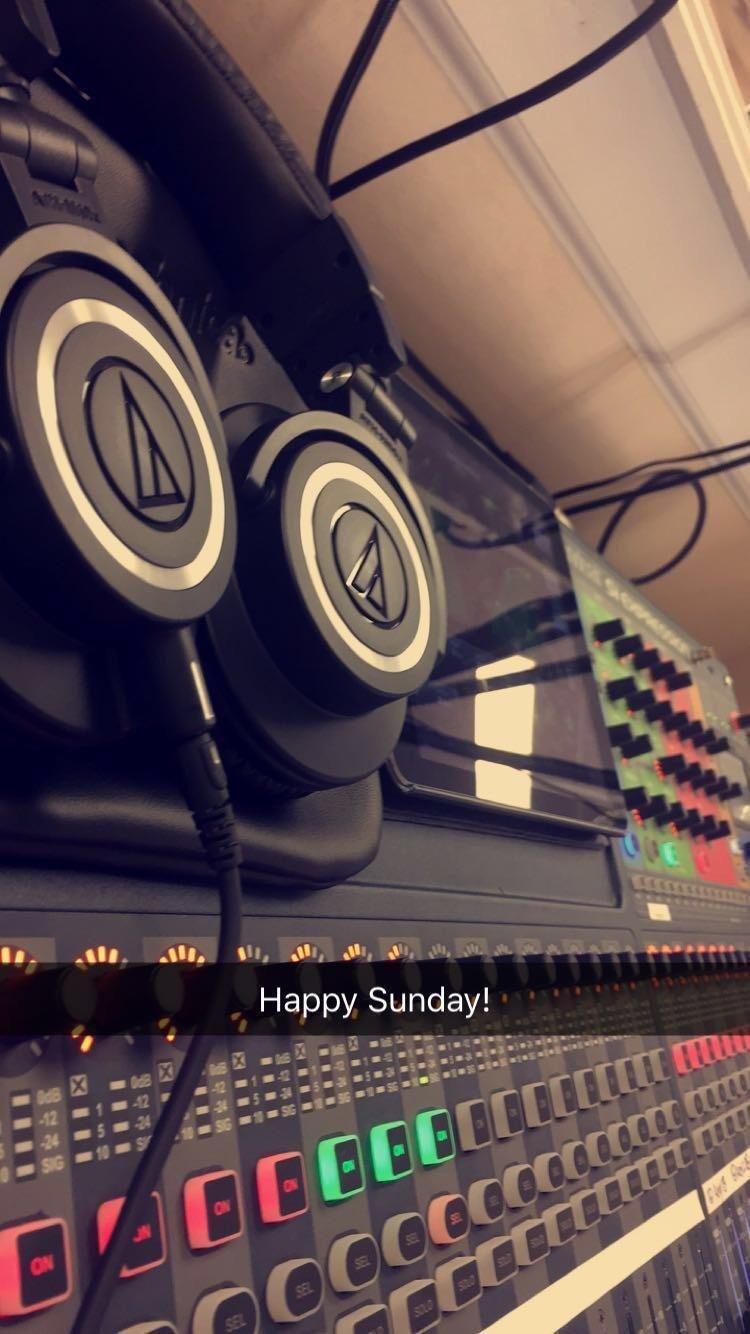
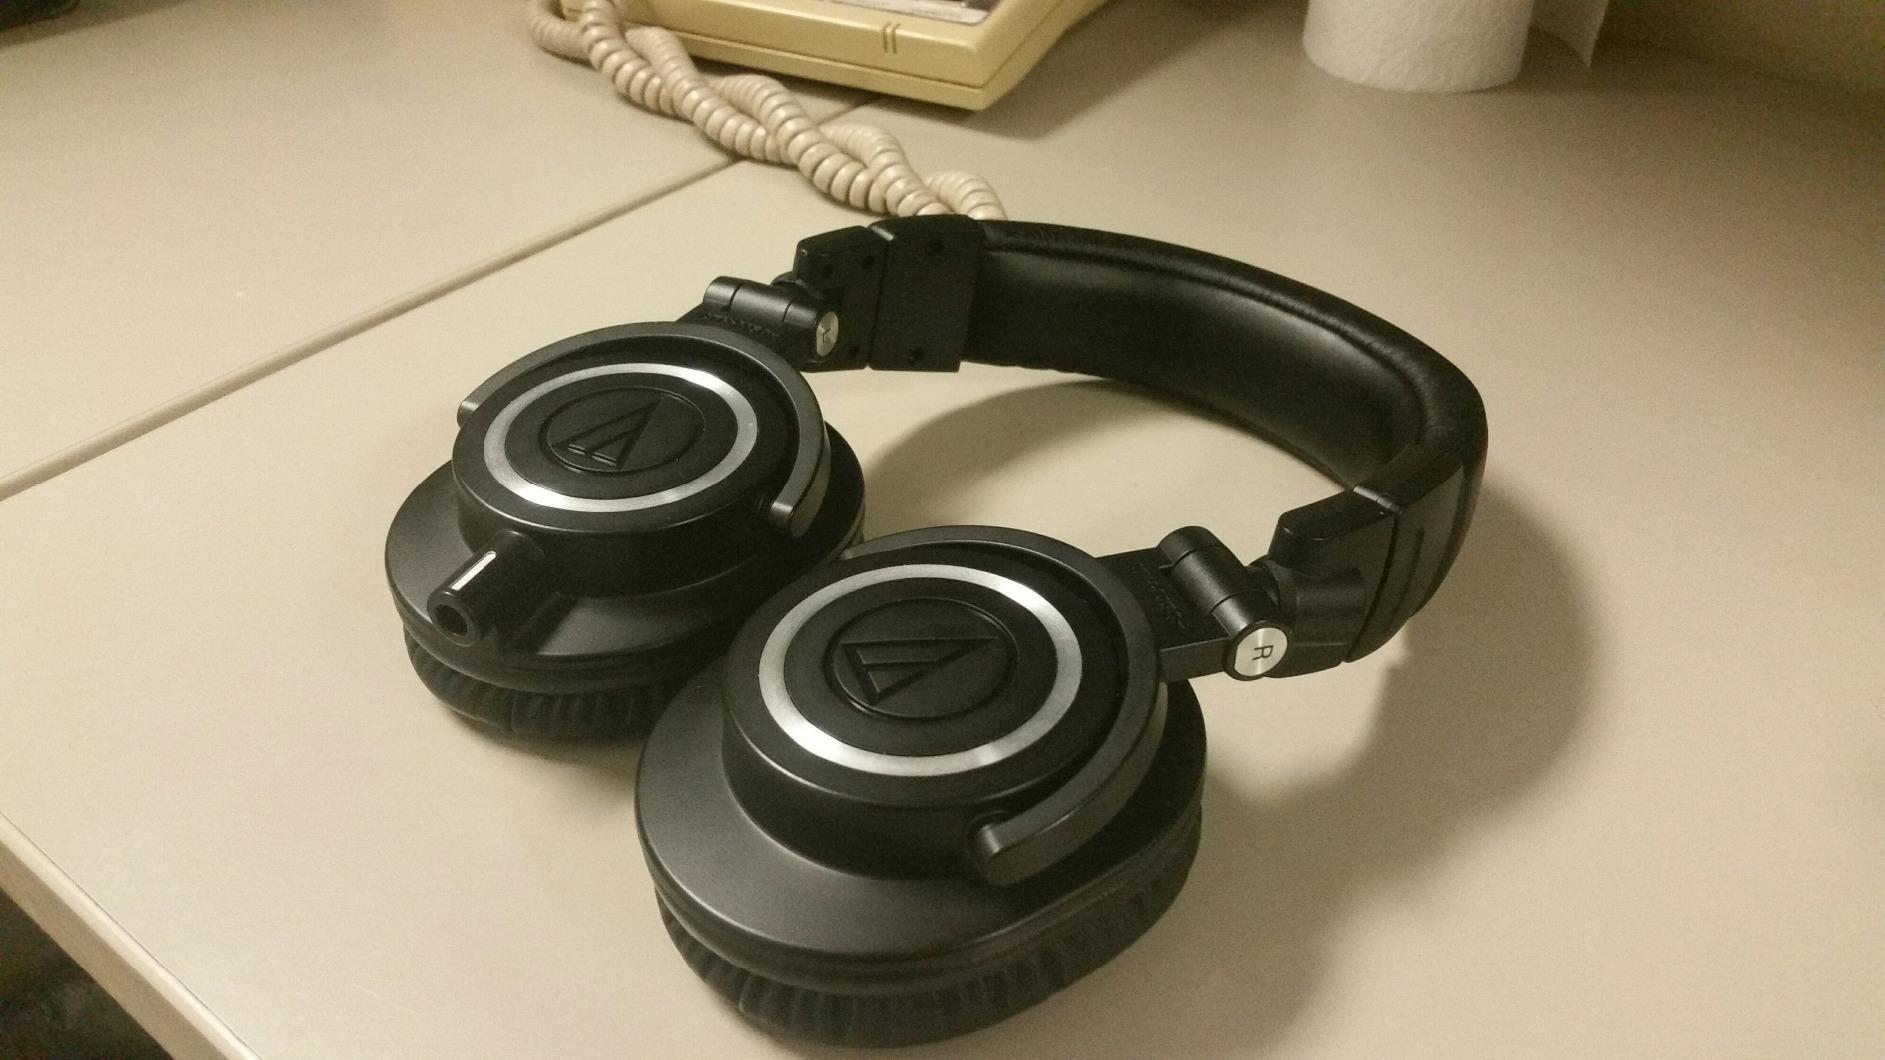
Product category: headphones
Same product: yes